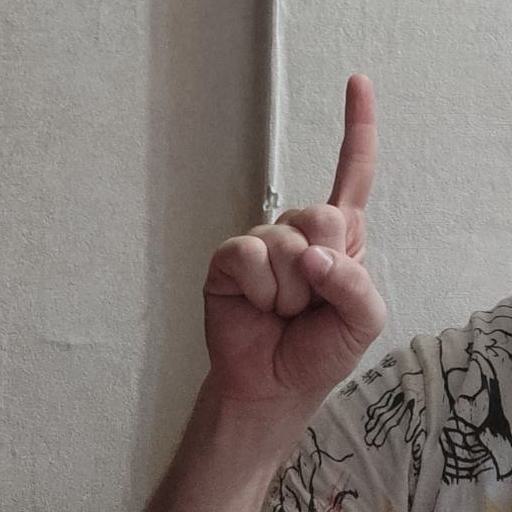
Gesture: one